Teacher in Space Project

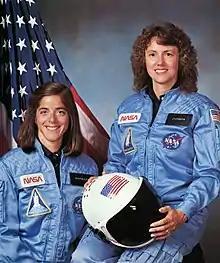
Barbara Morgan and Christa McAuliffe, backup and primary TISP participants for Mission STS-51-L

TISP was announced by President Ronald Reagan on August 27, 1984. Not members of NASA's Astronaut Corps, the teachers would fly as Payload Specialists and return to their classrooms after flight. More than 40,000 applications were mailed to interested teachers while 11,000 teachers sent completed applications to NASA. Each application included a potential lesson that would be taught from space while on the Space Shuttle. The applications were sorted and then sent to the various State Departments of Education, who were then responsible for narrowing down their state applicants to a final set of two each. These 114 applicants were notified of their selections and were gathered together for further selection processes down to ten finalists. These were then trained for a time, and in 1985 NASA selected Christa McAuliffe to be the first teacher in space, with Barbara Morgan as her backup. McAuliffe was a high school social studies teacher from Concord, New Hampshire. She planned to teach two 15-minute lessons from the Space Shuttle.